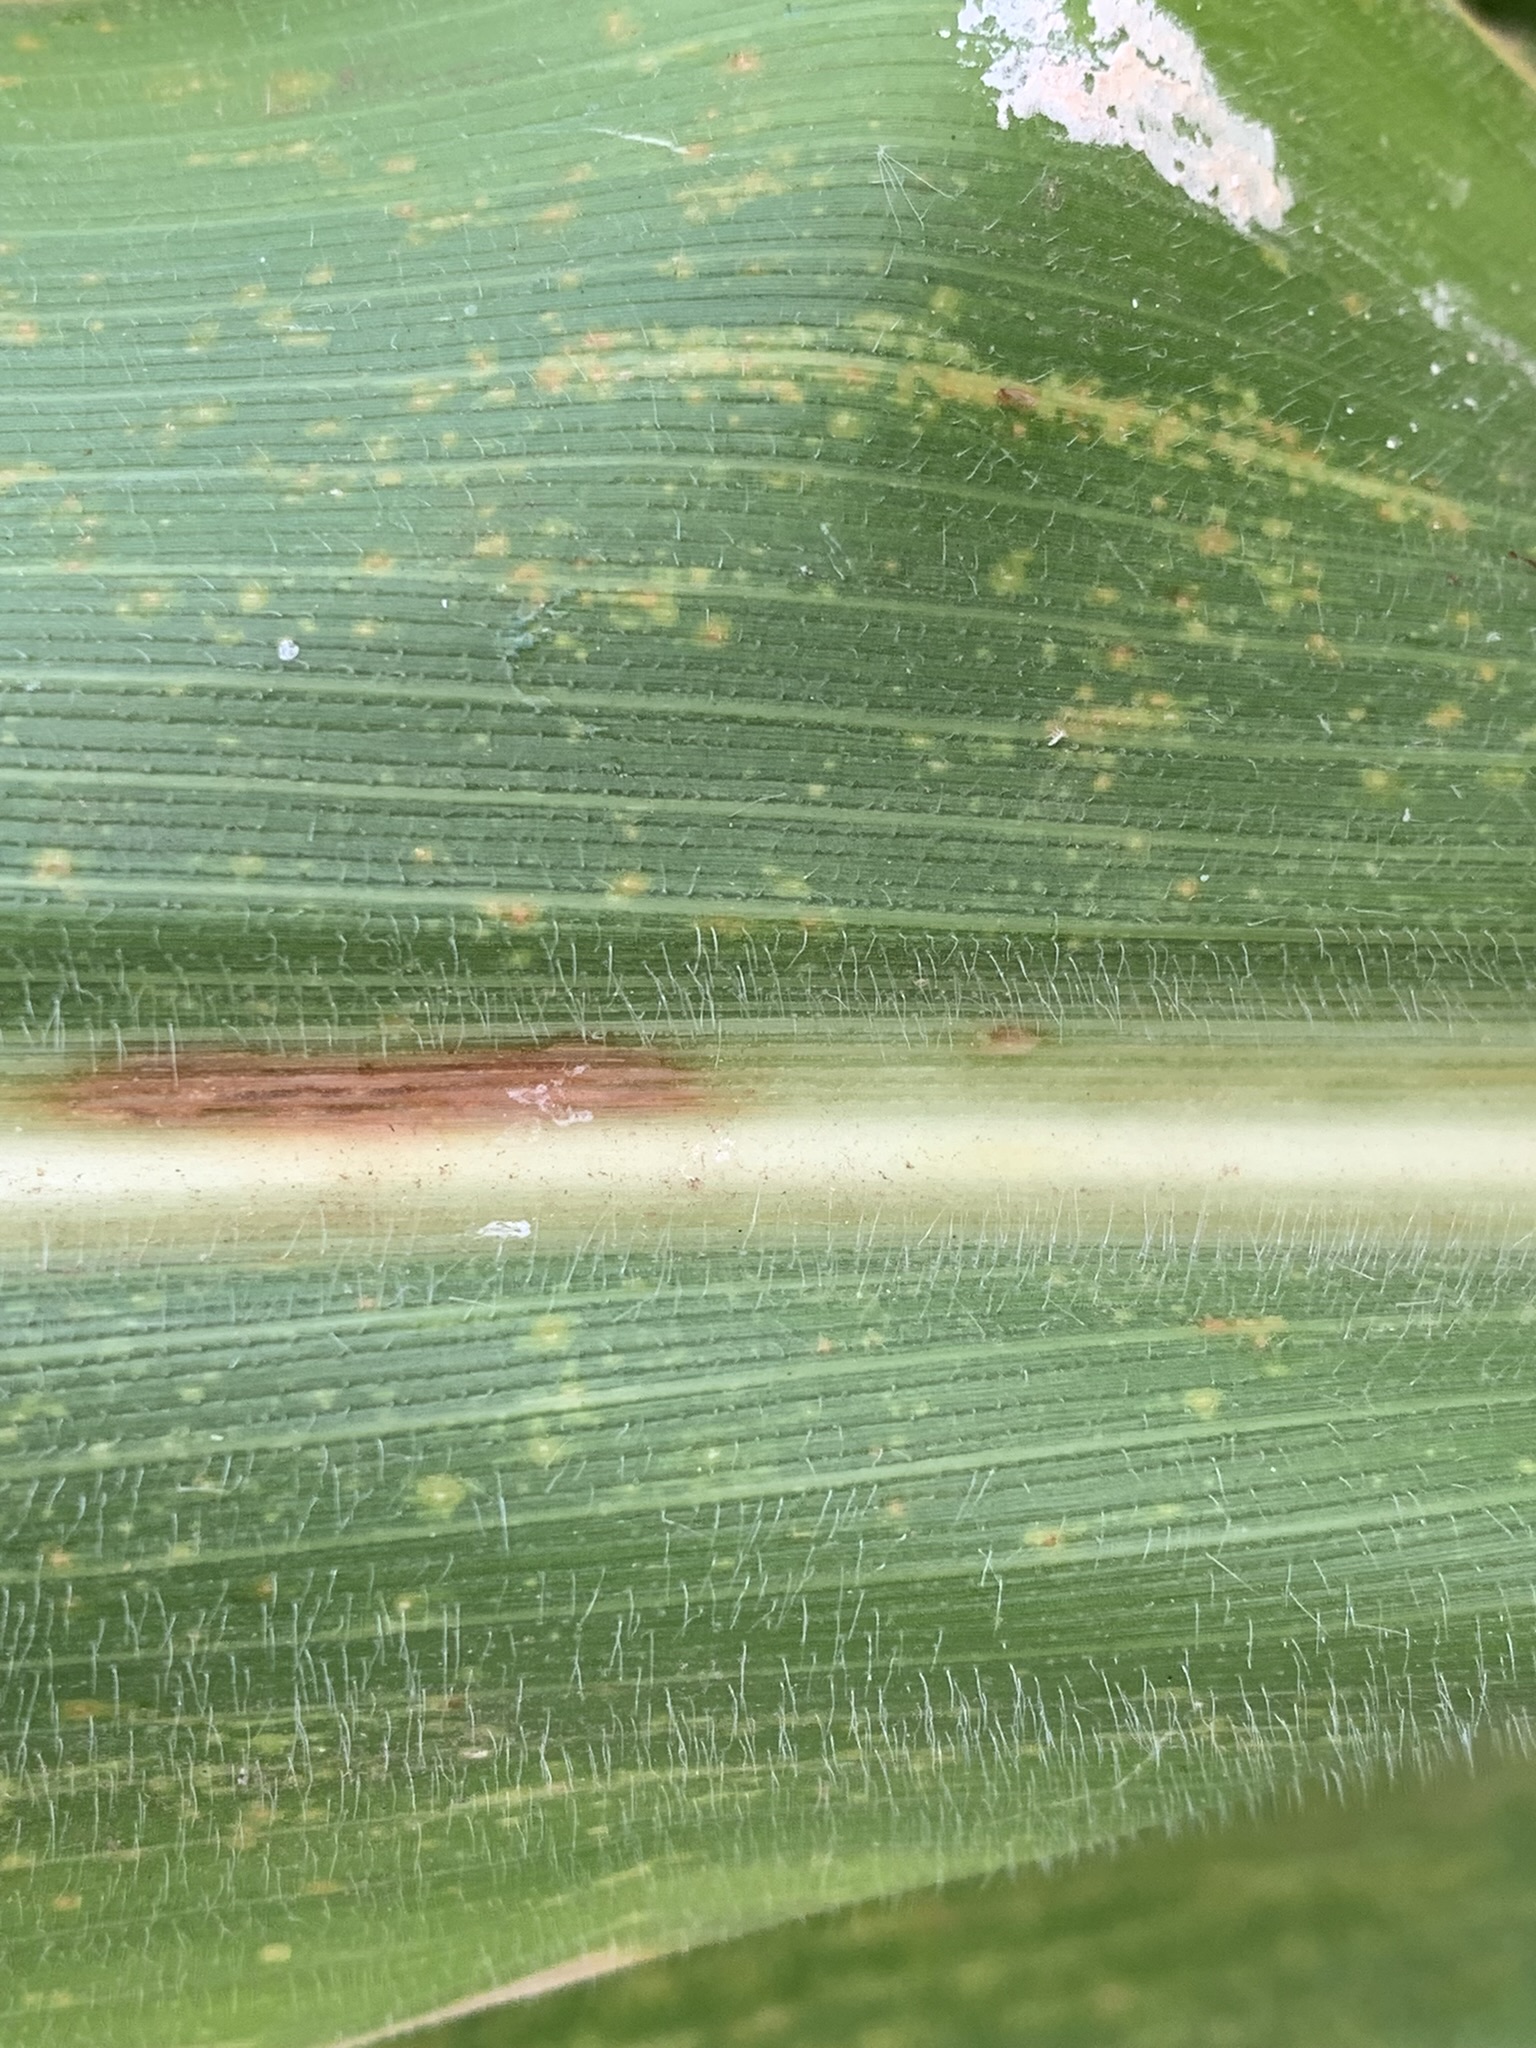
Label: MLN